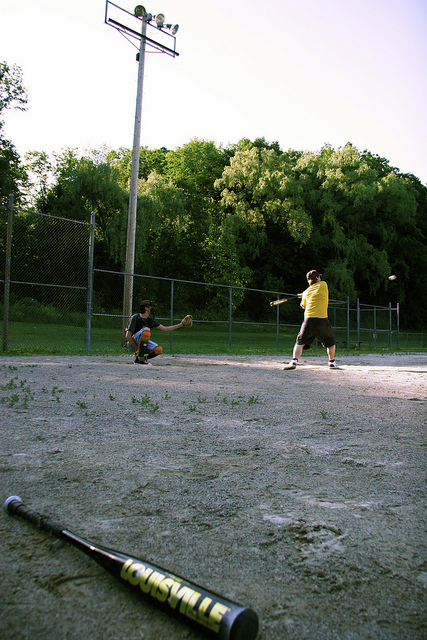
cậu bé áo vàng đang vung gậy để đánh quả bóng chày